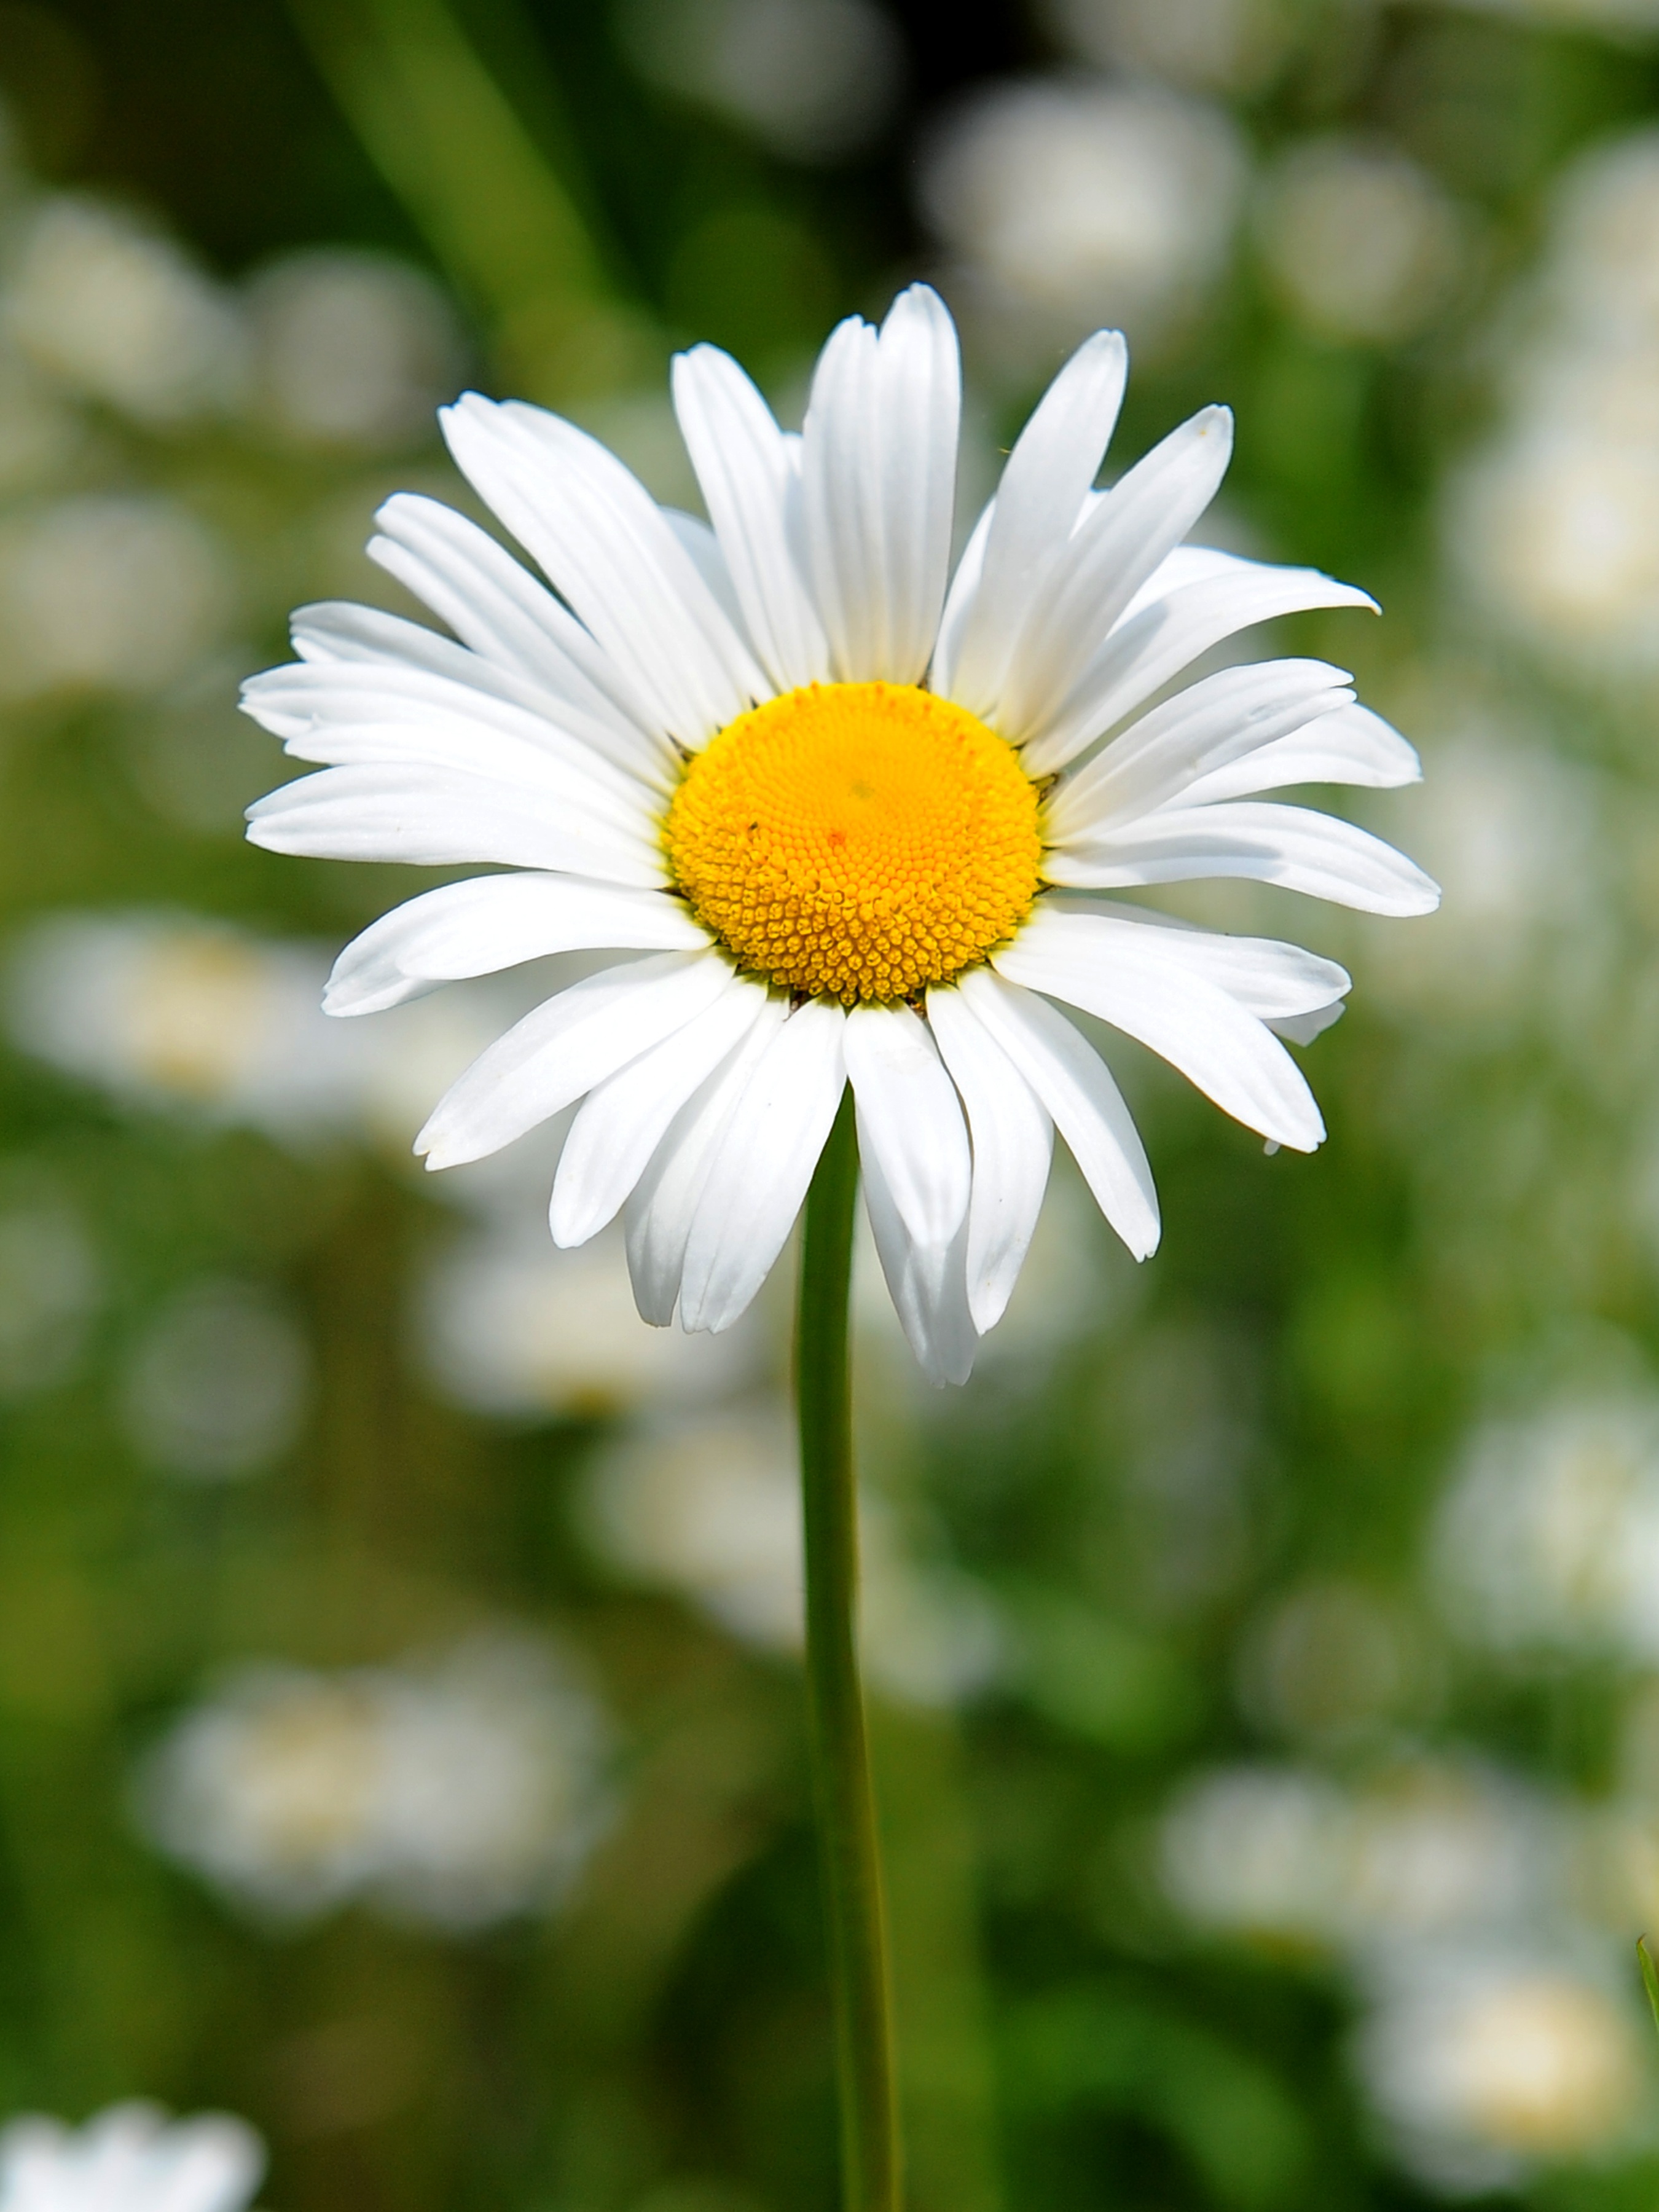
nature, blossom, plant, white, field, meadow, stem, leaf, flower, petal, summer, daisy, natural, botany, flora, wildflower, close up, macro photography, flowering plant, daisy family, oxeye daisy, plant stem, land plant, chamaemelum nobile, marguerite daisy